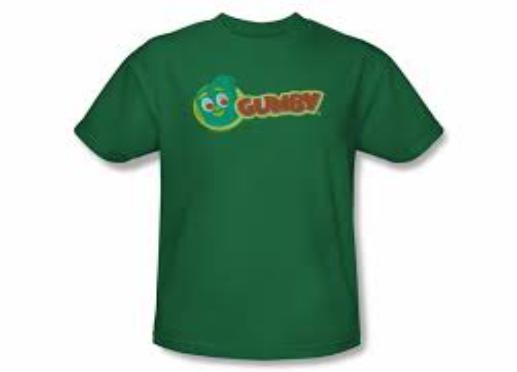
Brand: gumby
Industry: Clothes